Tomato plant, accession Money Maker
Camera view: bottom (45 deg); turntable rotation: 240 degrees
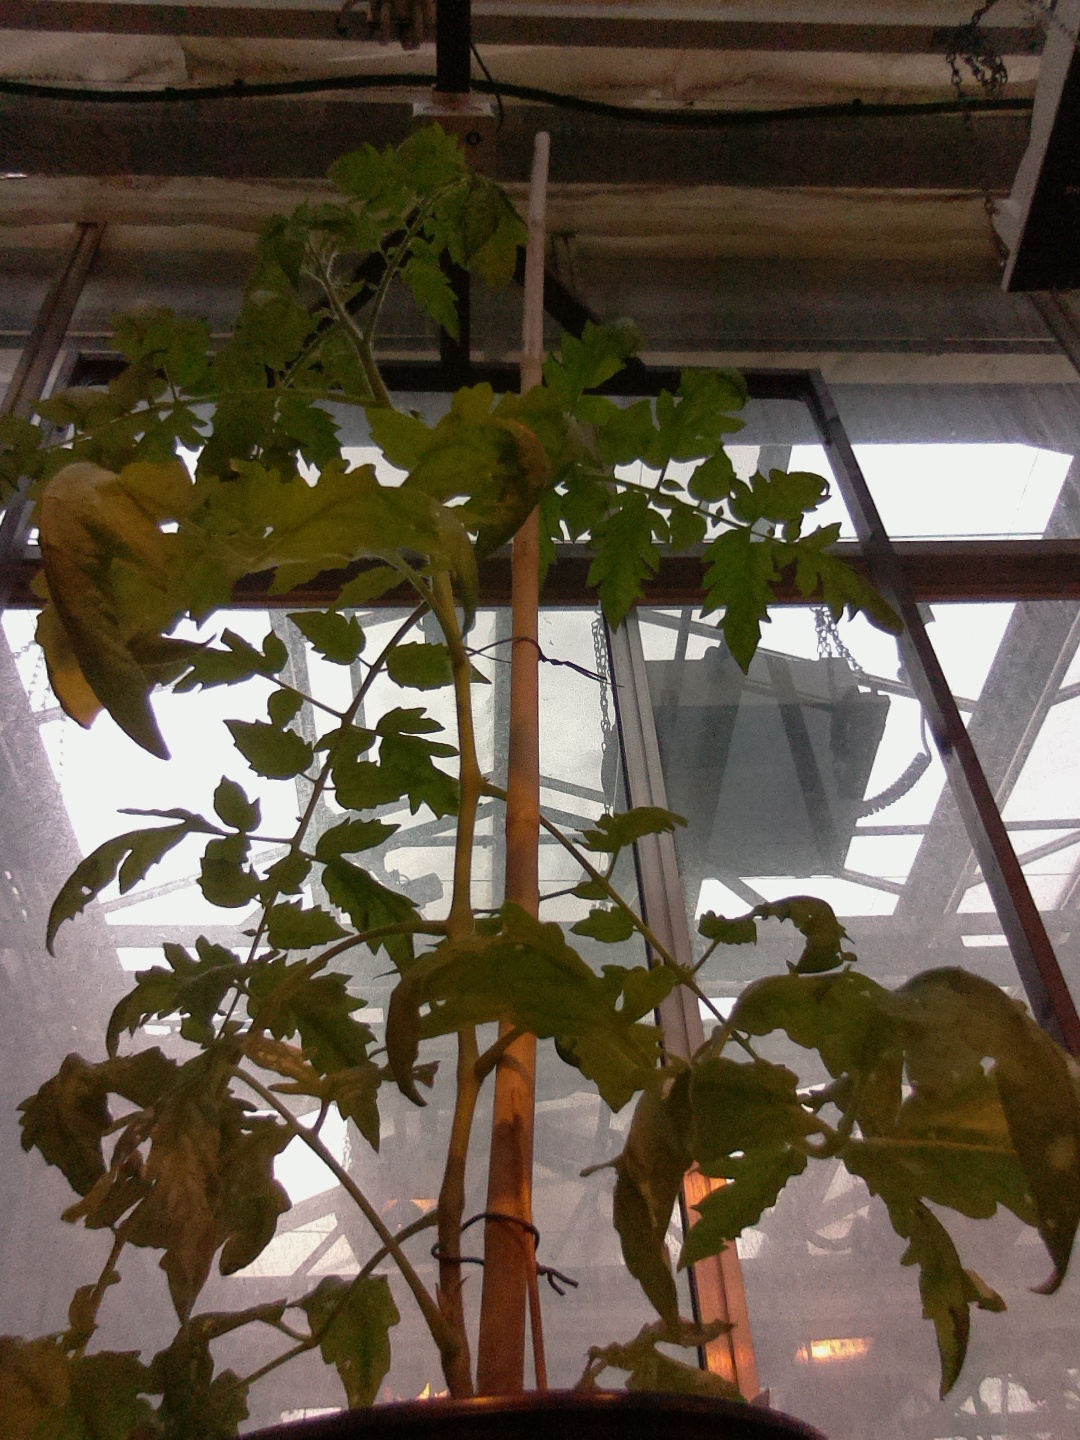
BBCH growth stage 53: 3 inflorescences visible